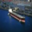
Label: ship